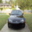
Label: automobile